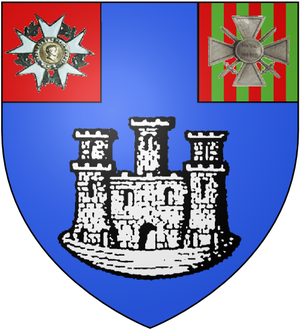
Saint-Dizier est une commune française située dans le département de la Haute-Marne et la région Grand Est. À mi-chemin entre Paris et Strasbourg sur la RN 4, Saint-Dizier est située à 15 km du lac du Der, l’un des plus grands lacs artificiels d’Europe.